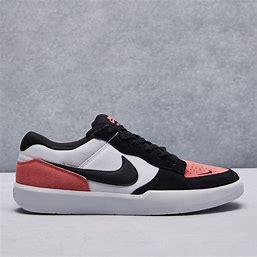
Brand: Nike
Model: SB Force 58